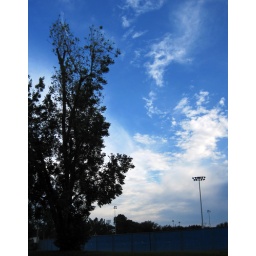
A picture of a tree taken against the blue sky at University of Florida